Radical retropubic prostatectomy

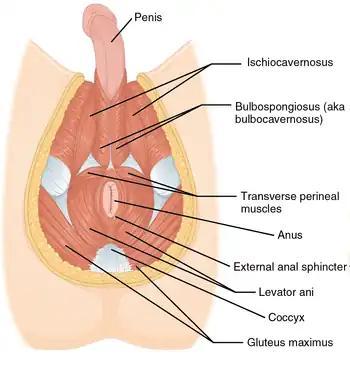
Muscles of the male perineum

Radical retropubic prostatectomy is a surgical procedure in which the prostate gland is removed through an incision in the abdomen (in comparison with perineal prostatectomy, done through the perineum). It is most often used to treat individuals who have early prostate cancer. Radical retropubic prostatectomy can be performed under general, spinal, or epidural anesthesia and requires blood transfusion less than one-fifth of the time. Radical retropubic prostatectomy is associated with complications such as urinary incontinence and impotence, but these outcomes are related to a combination of individual patient anatomy, surgical technique, and the experience and skill of the surgeon.